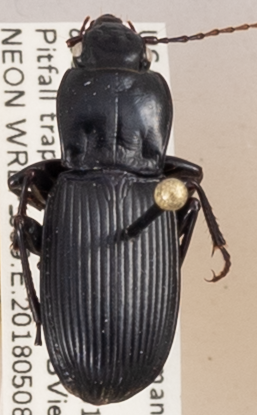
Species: Pterostichus herculaneus
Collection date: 2018-05-08
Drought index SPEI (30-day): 0.008
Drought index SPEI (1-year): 0.03
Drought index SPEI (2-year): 0.71